Croft Institute for International Studies

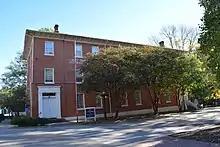
Croft Institute building

The Croft Institute for International Studies (or Croft) offers a B.A. degree in international studies in conjunction with the University of Mississippi's college of Liberal Arts. The degree combines the study of global economics, history, politics and social relations with the study of languages and cultures in a multidisciplinary curriculum.